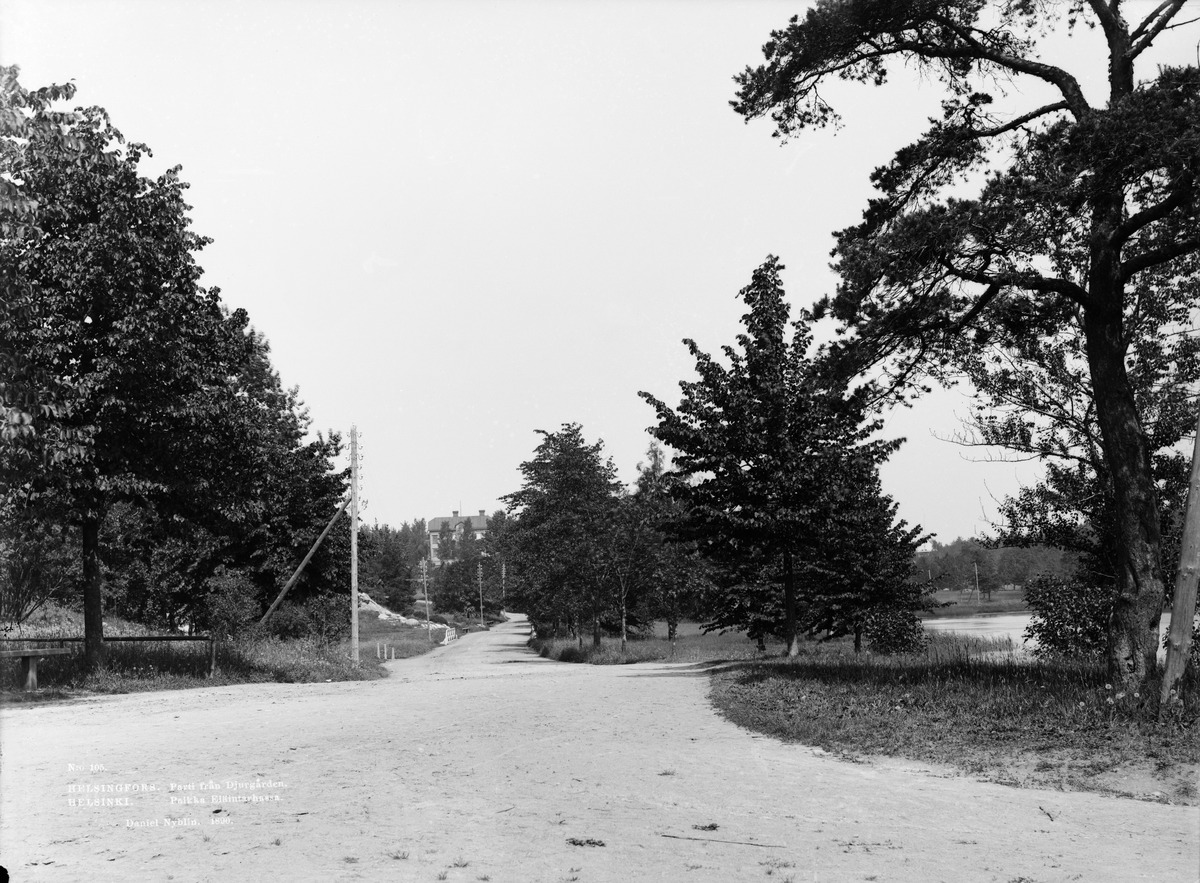
Näkymä Eläintarhan puistosta hiekkatieltä, joka kulkee oikealla näkyvän Töölönlahden pohjukan viertä ja kaartaa etäisyydessä vasemmalle
sisällön kuvaus: Näkymä Eläintarhan puistosta hiekkatieltä, joka kulkee oikealla näkyvän Töölönlahden pohjukan viertä ja kaartaa etäisyydessä vasemmalle. Töölönlahden rannassa olevien lehtipuiden välistä oikealla pilkottaa Keisarinpaviljongin valkea katos. Hiekkatie

kääntyy mäen päällä olevan rakennuksen editse. Se on kaupungin puutarhayhdistyksen puutarhan kohdalla Eläintarhan piston alueella, mahdollisesti nykyisen kaupungin talvipuutarhan kohdilla. mustavalkoinen
Kuvaaja: Nyblin, Daniel, valokuvaaja
Ajankohta: kuvausaika 1890
Paikka: Suomi, Uusimaa, Helsinki, Töölö Helsinki, Taka-Töölö Helsinki, Eläintarha
Aiheet: tiet, puistot, viheralueet, puut, virkistysalueet, puutarhat, lahdet, huvimajat, kivirakennukset